Turkuaz Airlines

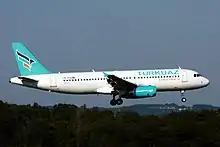
A Turkuaz Airlines Airbus A320 landing at Cologne Bonn Airport, Germany. (2009)

Turkuaz Airlines was a charter airline based in Ankara, Turkey. It declared bankruptcy in 2010.